Tamamutu

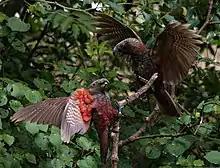
Two Kākā birds.

Then they headed out in pursuit of the Whanganui war party, which was now at Pourongo. The local "rangatira", Tumiromiro, asked the Whanganui chief, "Tū-rāhui, who is your fish?" and Tū-rāhui named Te Rangi-ka-heke-i-waho and Tawiri-o-te-rangi, saying that he had killed them in revenge for Tamamutu’s killing of Tū-te-houi and Tū-te-wheriko. Tumiromiro was pulling the new shoots out of a harakeke flax plant, a traditional form of divination, and he allowed the Whanganui to pass, predicting that they would soon meet disaster. His words, "I dreamt last night the omen of the flax leaf was bad. Let the morning tide be yours, but the evening tide is for me," have become proverbial.